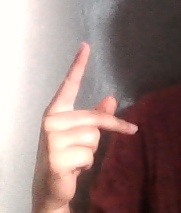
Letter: dha